Maria Antônia University Center

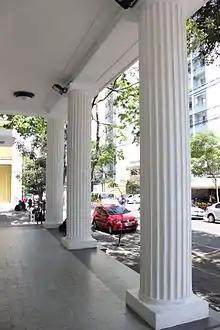
Pillars of the University Center entrance.

The building has a total area of 5,800 square meters. It consists of five floors and basements, with an L-shaped floor plan. The main facade faces Maria Antônia Street, which is symmetrical and distinguished by the six columns that support the building's marquee. The facilities were built with functionality in mind, so they present a simpler design. The Maria Antônia University Center is not considered an asset of architectural relevance.